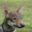
Label: wolf